Isaiah Canaan

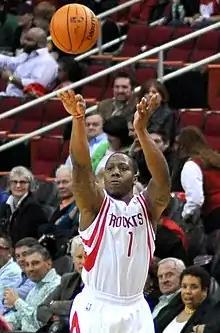
Canaan with the Houston Rockets in 2014

On February 19, 2015, Canaan was traded, along with a 2015 second-round draft pick, to the Philadelphia 76ers in exchange for K. J. McDaniels. Three days later, he made his debut for the 76ers as the team's starting point guard. In 29 minutes of action, he recorded 14 points, 4 rebounds and 3 assists in a 103–98 loss to the Orlando Magic. On March 4, 2015, he recorded career highs of 31 points and eight three-pointers in a 123–118 overtime loss to the Oklahoma City Thunder.